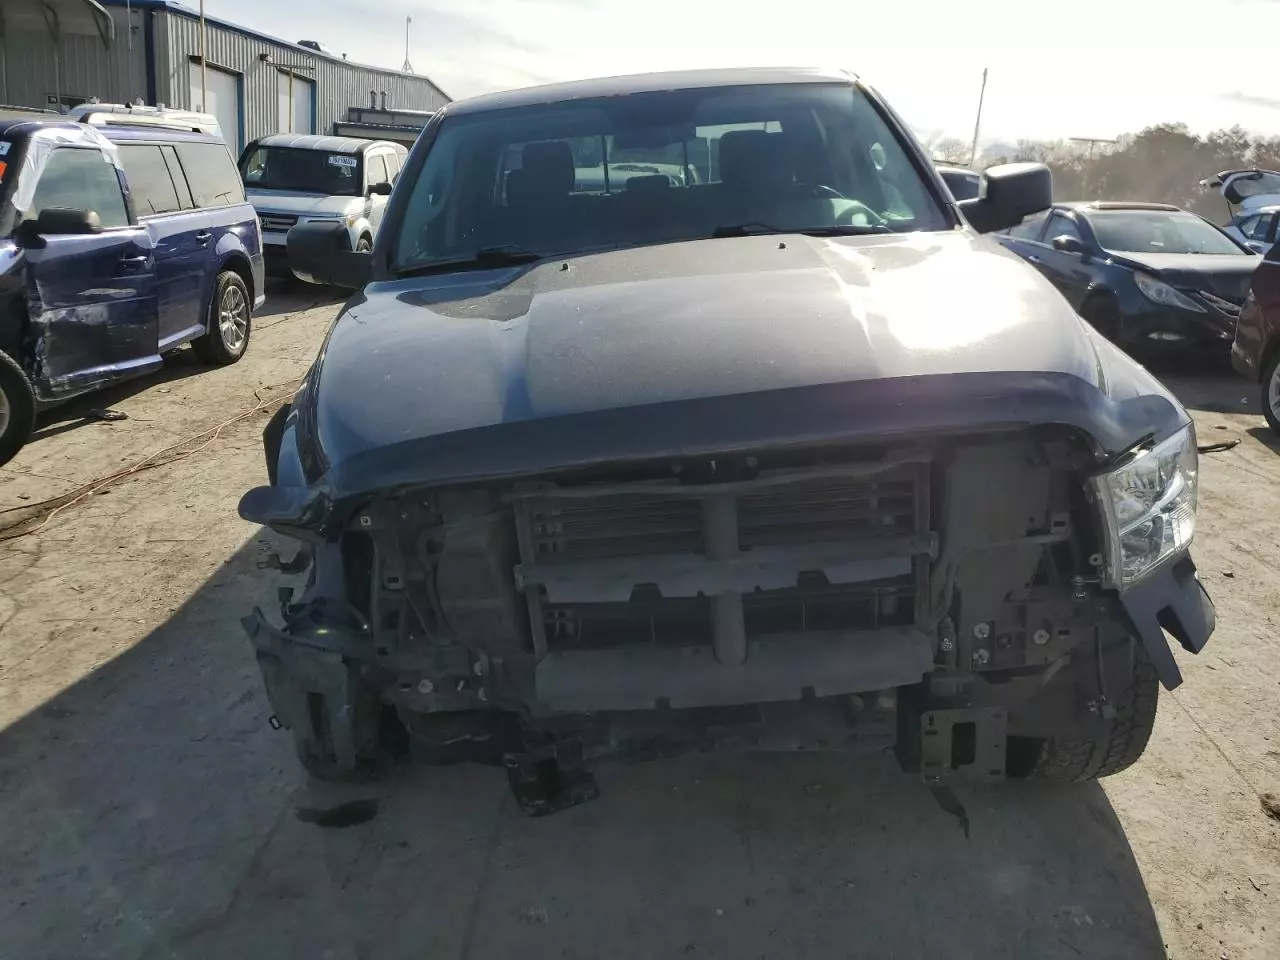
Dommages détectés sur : plaque d'immatriculation avant, pare-choc avant, feu avant droit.
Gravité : majeur